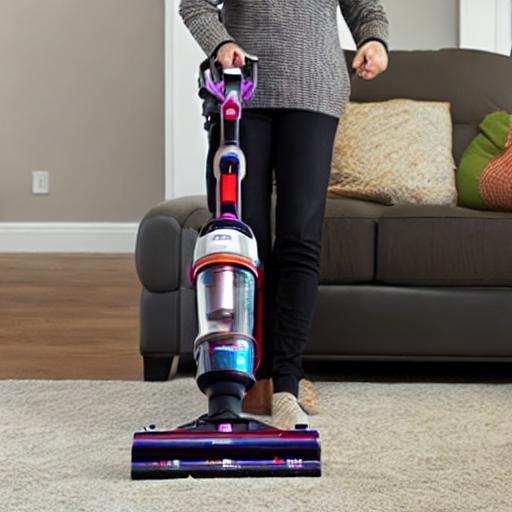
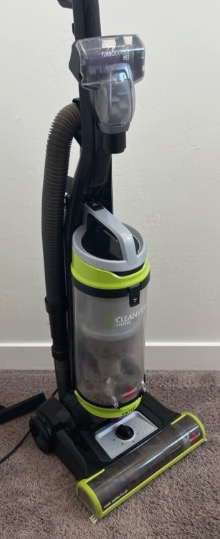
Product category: items_vacuum
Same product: no